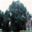
Label: oak_tree